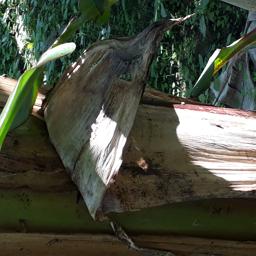
Label: BACTERIAL SOFT ROT